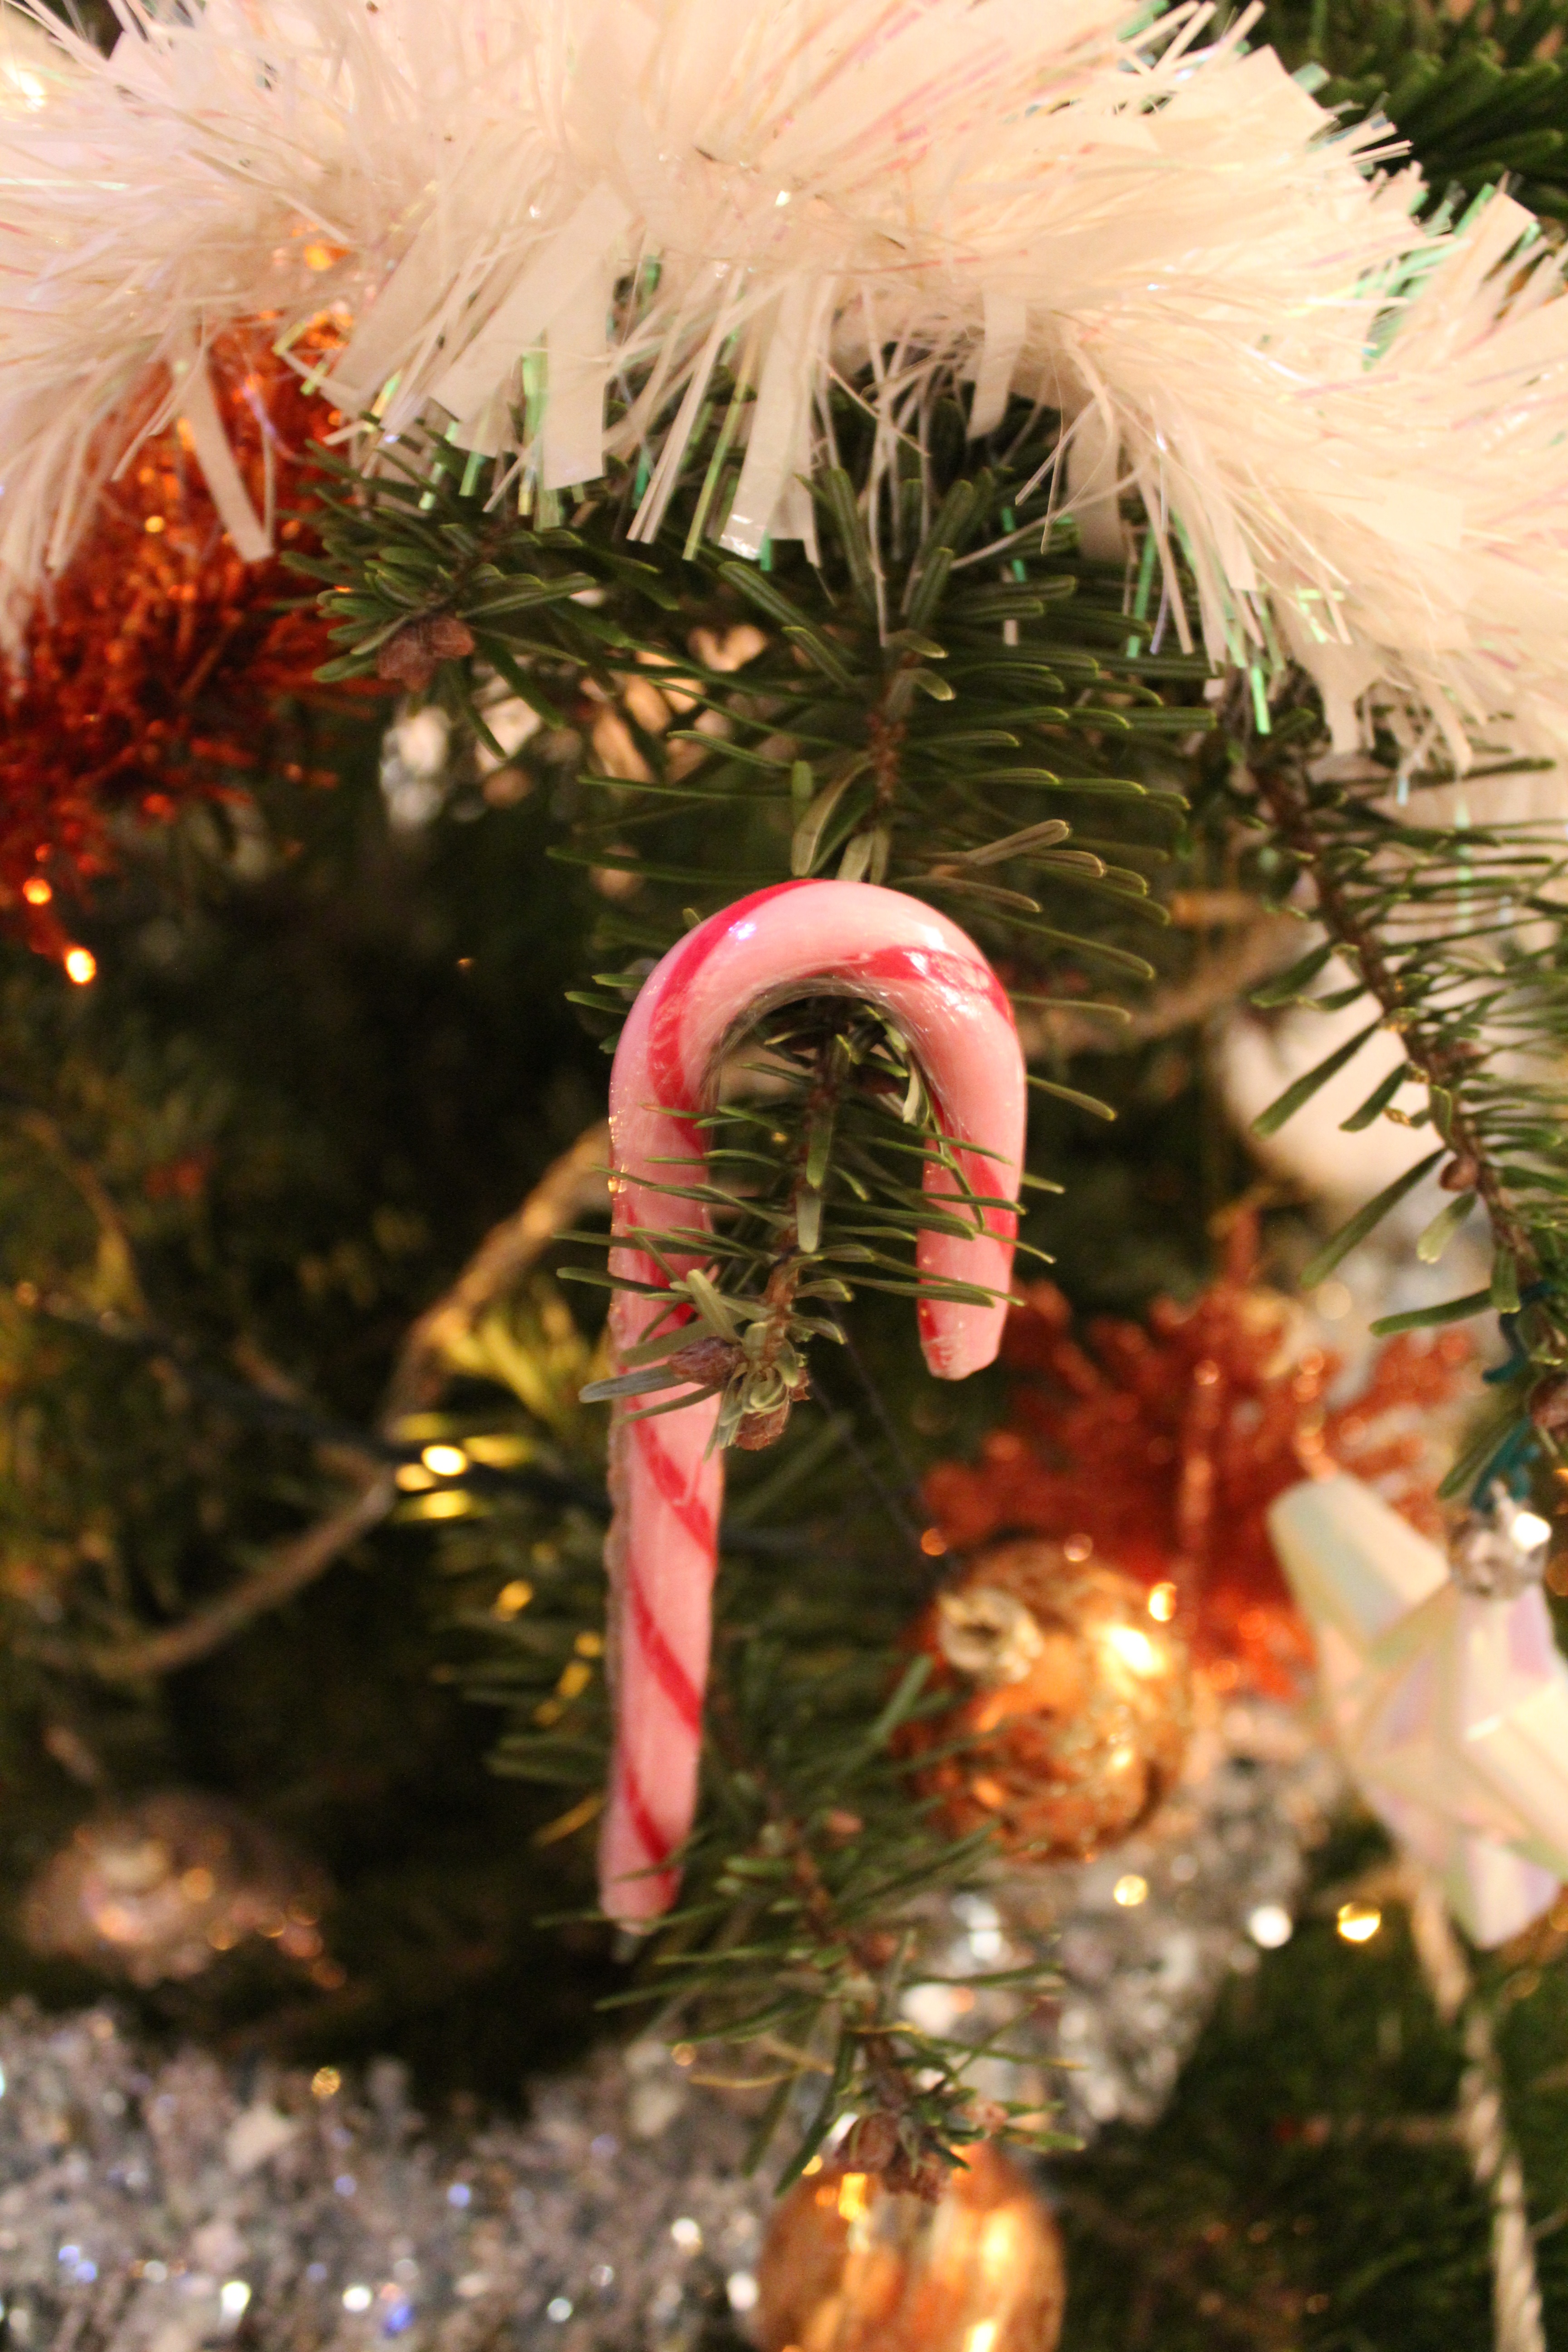
tree, branch, winter, plant, white, flower, decoration, green, red, holiday, christmas, fir, christmas tree, garland, christmas decoration, festival, ball, event, cane, candy cane, woody plant